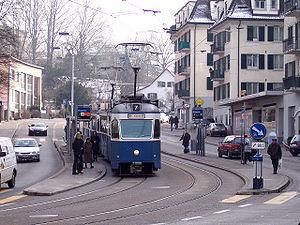
Wollishofen est un quartier de la ville de Zurich, il fait partie du deuxième arrondissement. Jusqu'en 1893, c'était une commune à part entière qui fut alors incorporée dans la ville de Zurich. Wollishofen marque la frontière sud de la ville, entre l'Entlisberg à l'ouest et la rive gauche du lac de Zurich à l'est. Les communes d'Adliswil et de Kilchberg jouxtent Wollishofen au sud.